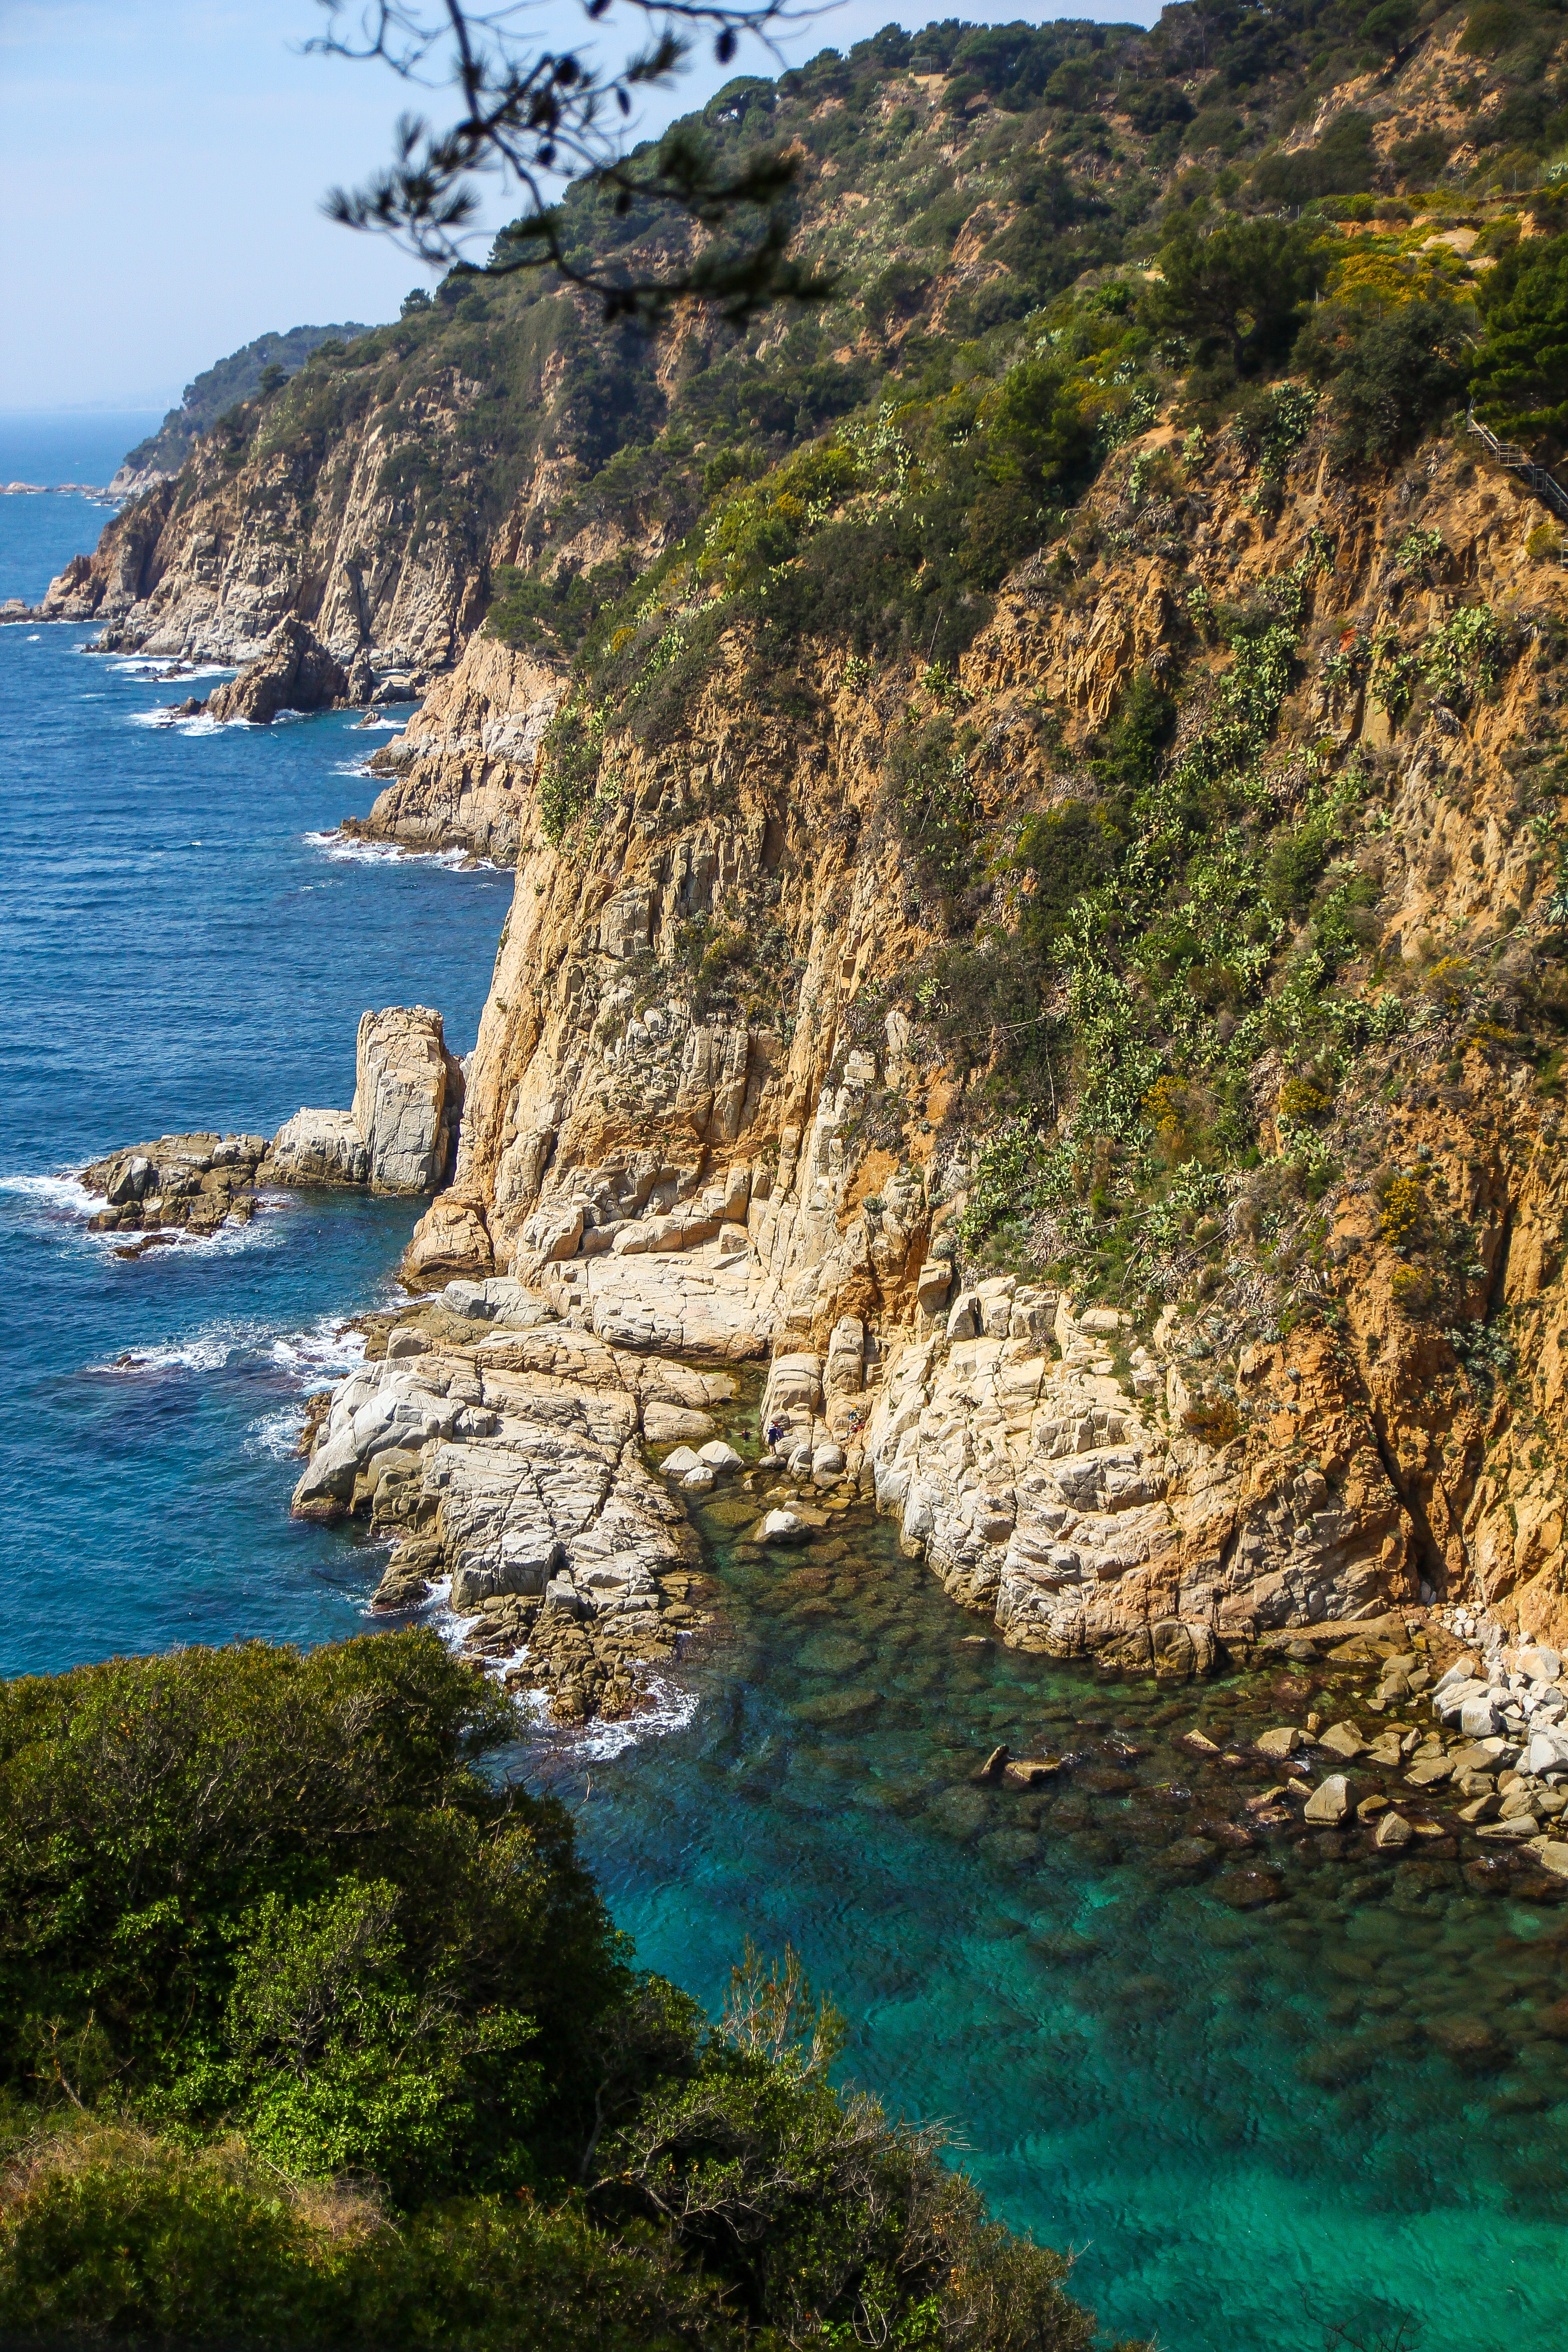
landscape, sea, coast, rock, ocean, shore, cliff, cove, bay, terrain, body of water, spain, catalonia, cape, islet, landform, costa brava, geographical feature